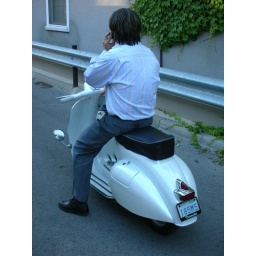
If I can't start this thing up...I'll use it as a glorified 2 person chair in my pad.